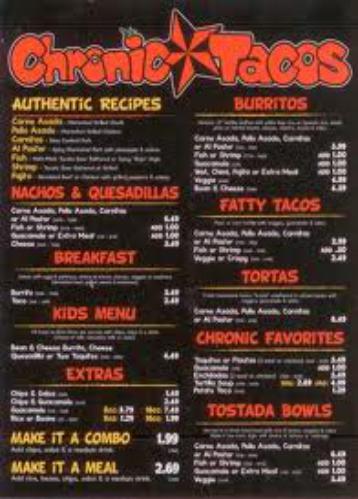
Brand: Chronic Tacos-2
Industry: Food